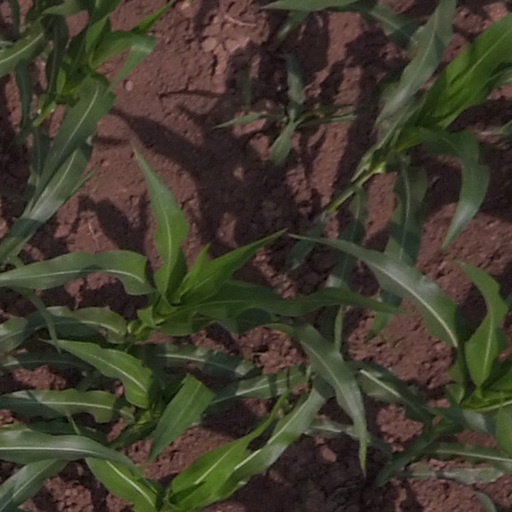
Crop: maize; corn